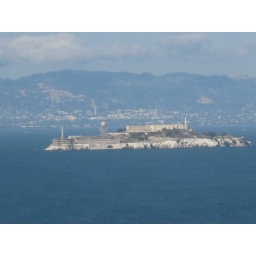
Tomorrow we'll visit 'The Rock'. Serves the best food in the neighbourhood. Only one person left his table in 30 years...